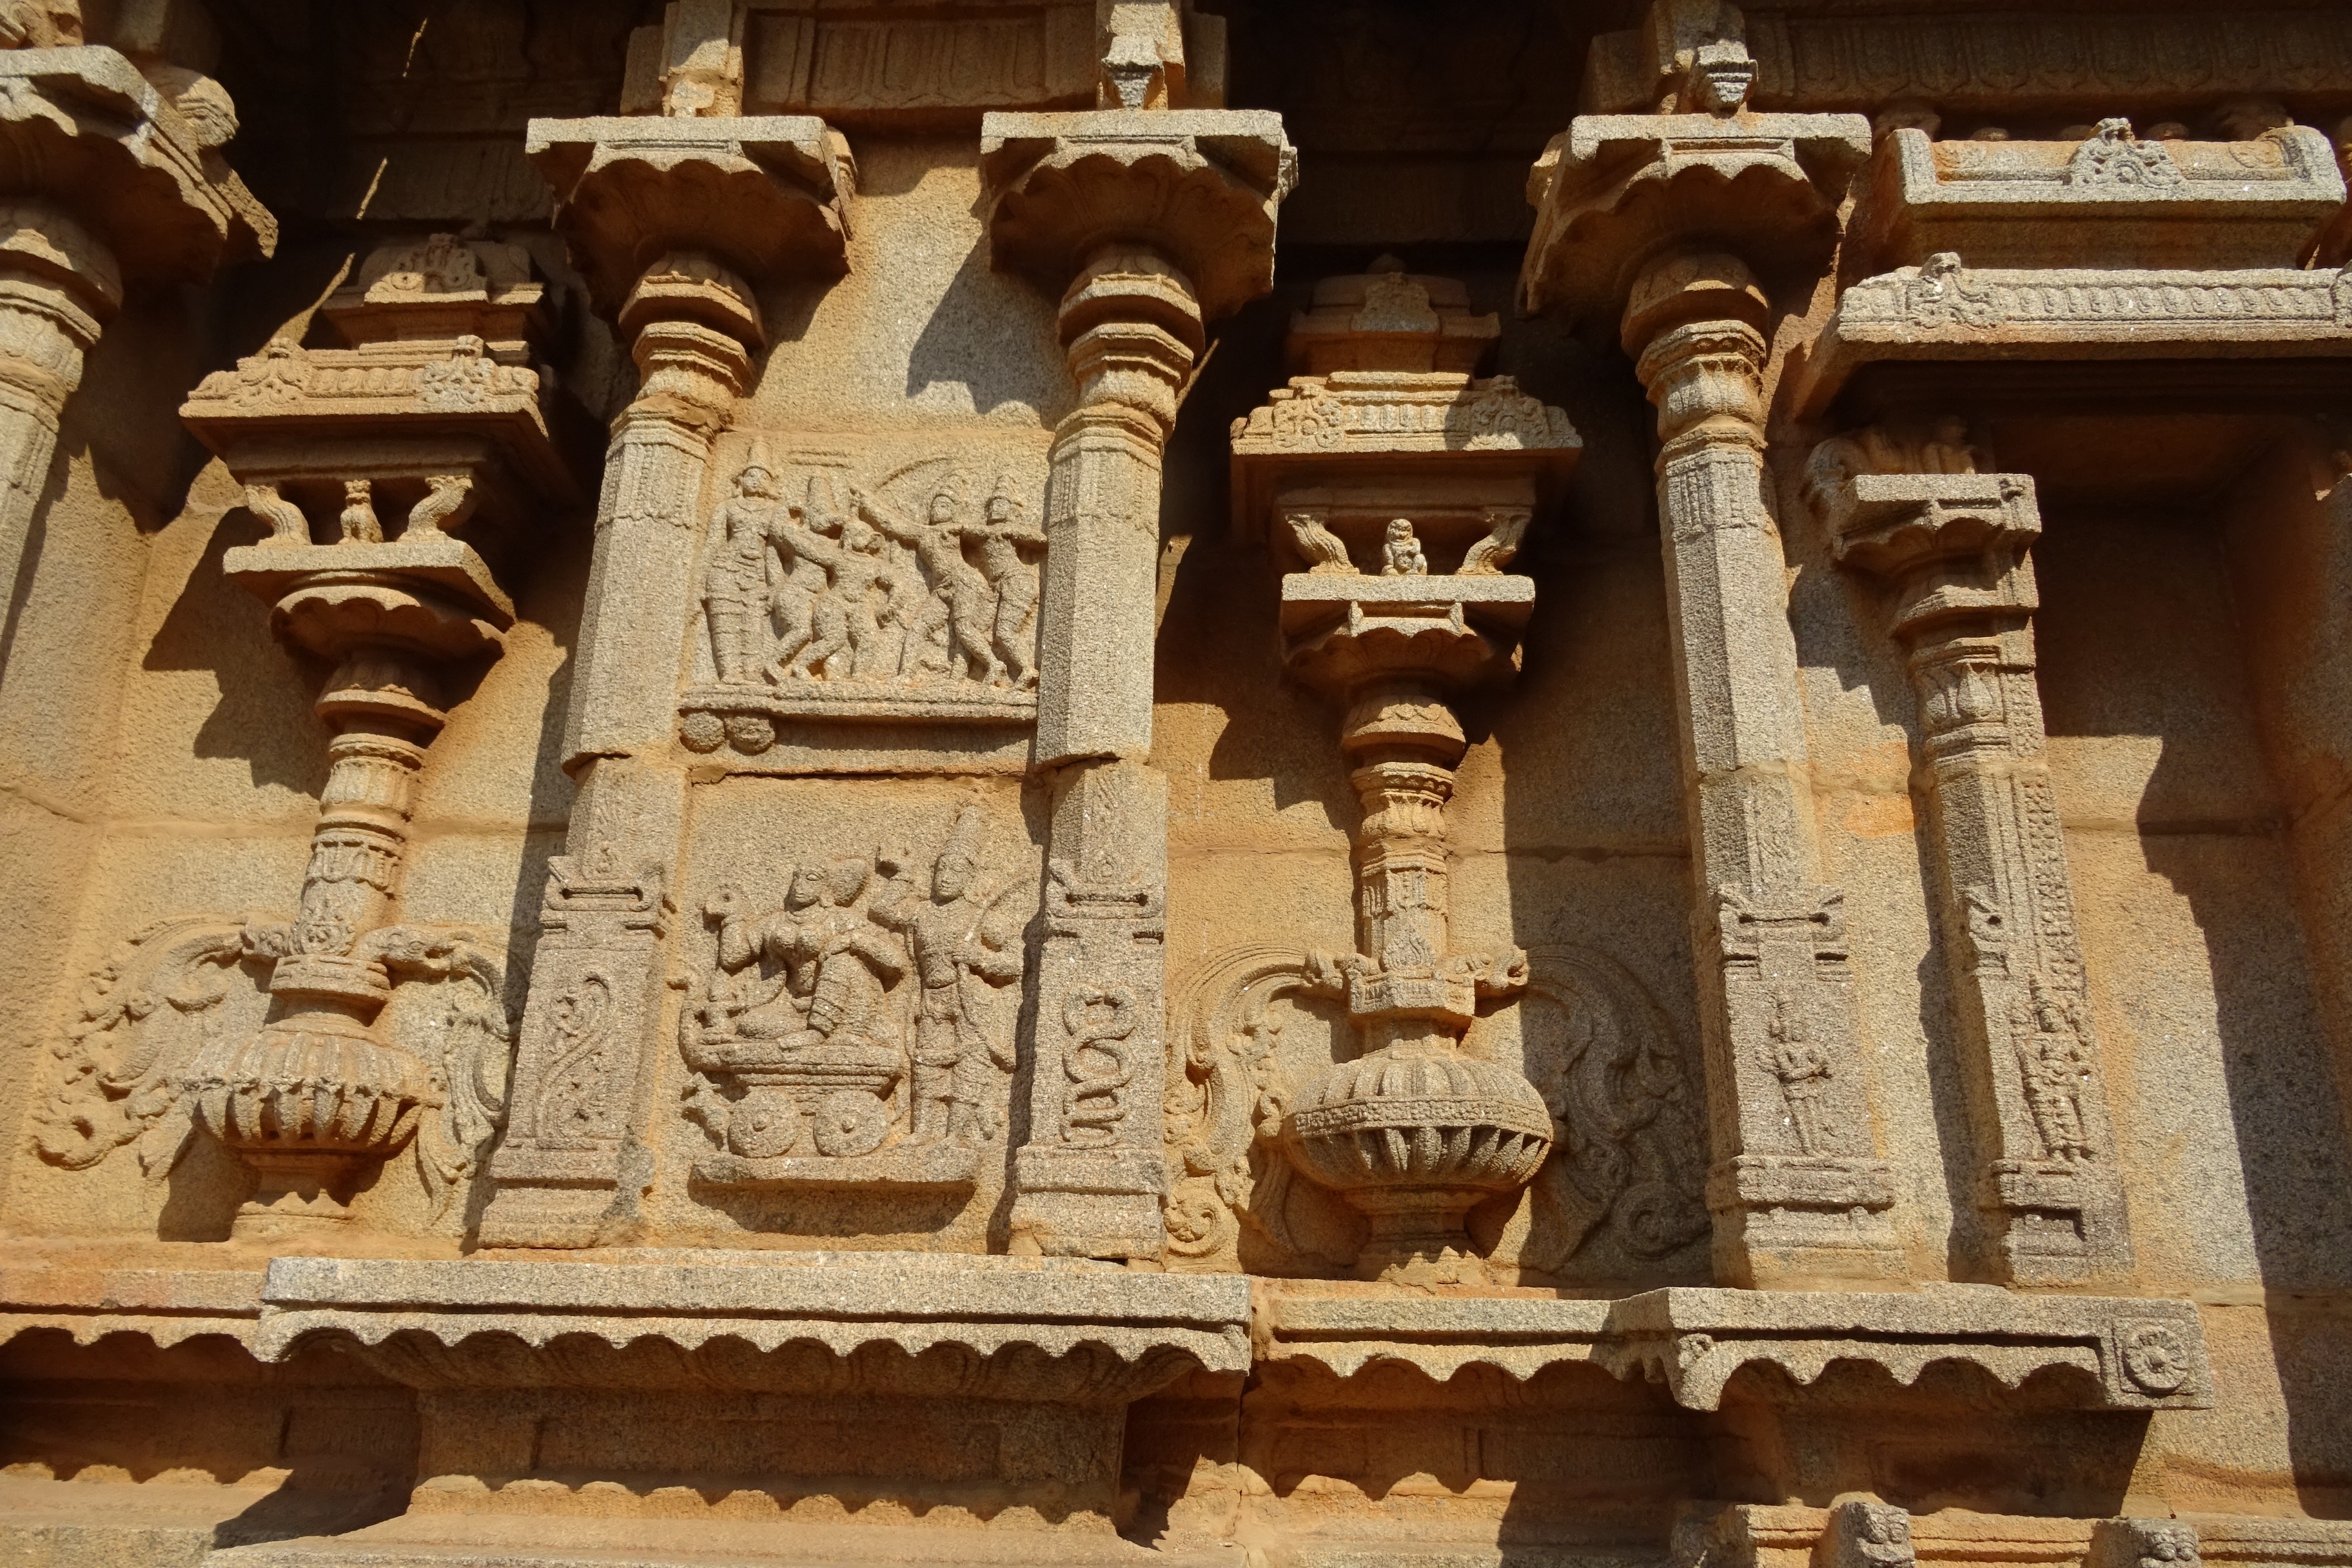
rock, architecture, structure, wood, stone, monument, statue, column, ancient, place of worship, sculpture, art, archaeology, temple, history, heritage, unesco, carving, granite, site, indian, engraving, karnataka, hinduism, stone carving, hindu temple, hampi, ancient history, hazara rama temple